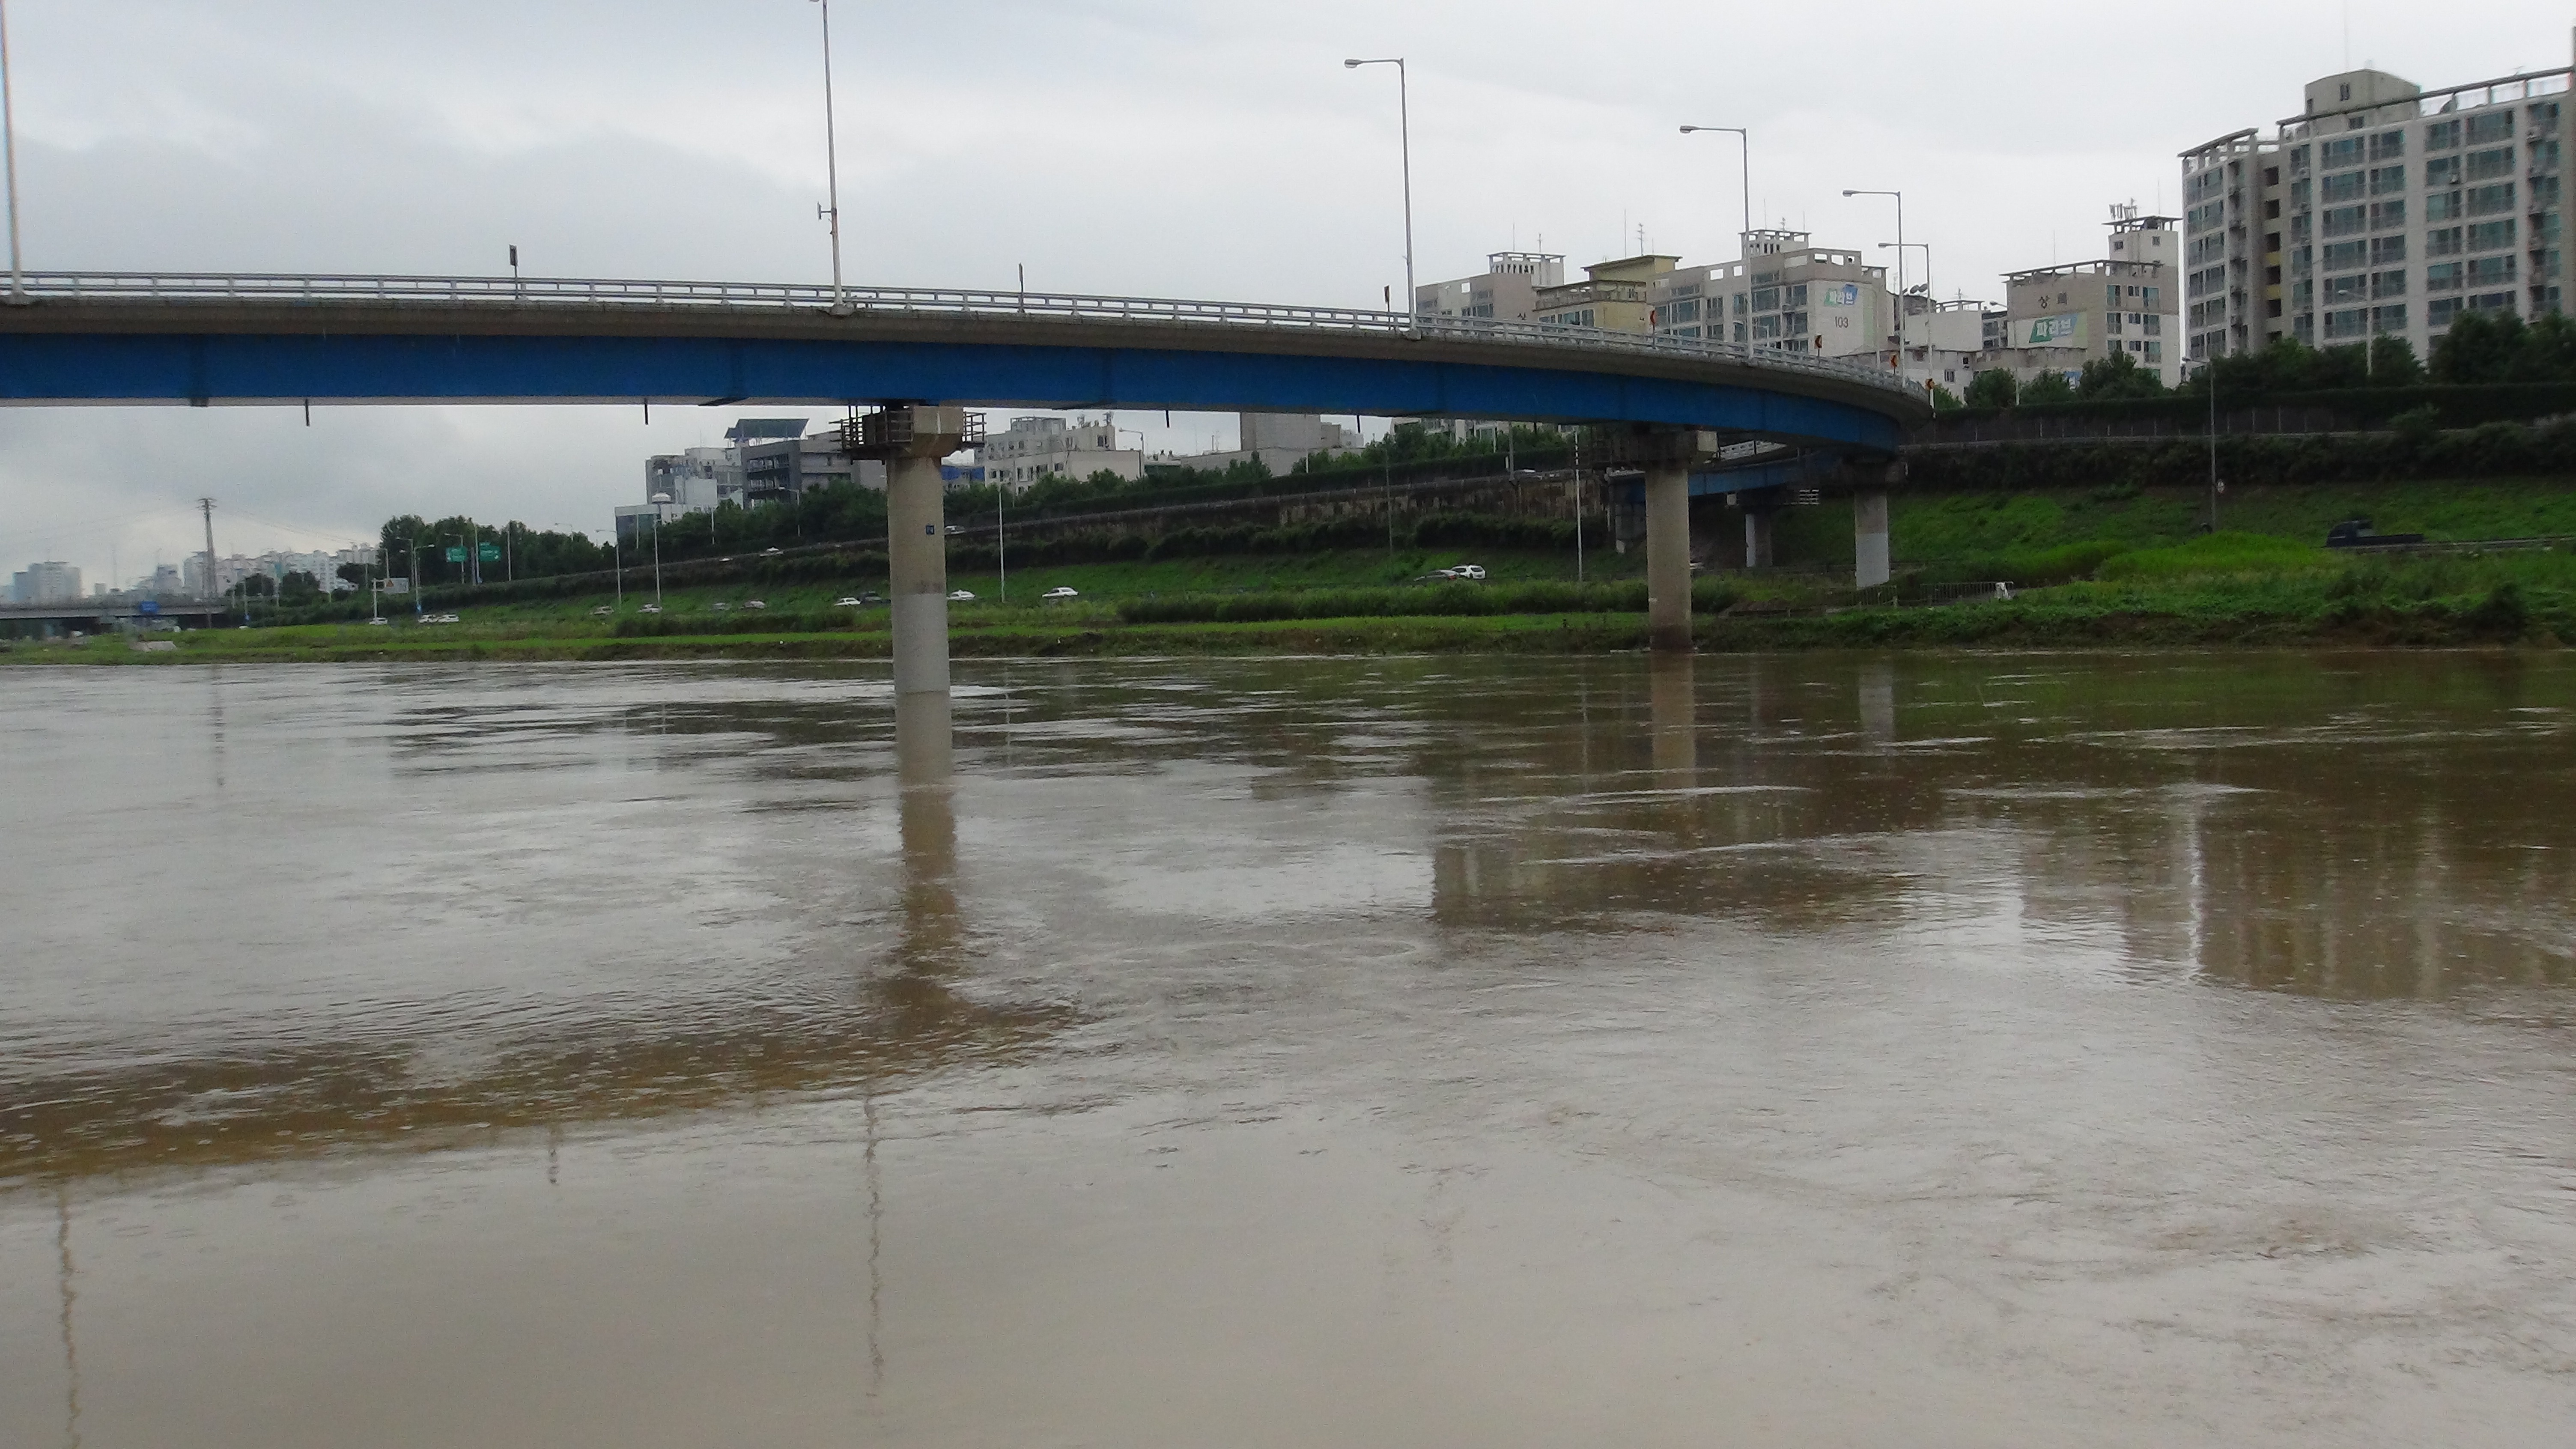
rain, river, flood, disaster, after, channel, event, heavy, after the rain, junja